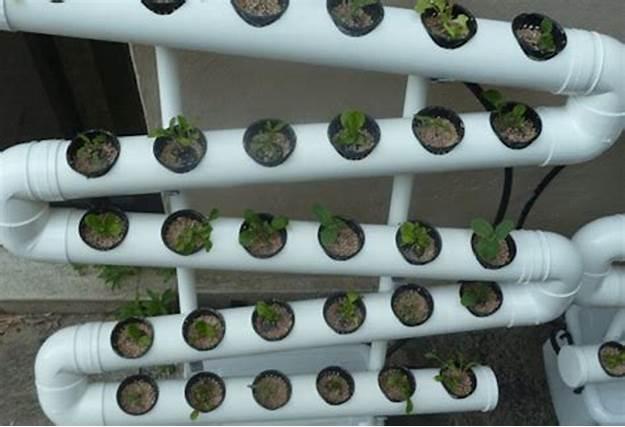
Sayansi ya "hydroponiki" hii ni teknolojia ambayo inahusisha kuchanganyaji wa virutubishi pamoja na maji, vinavyopitishwa kupitia bomba maalumu aina ya pvc,  ambayo hutobolewa matundu na kupitishwa mizizi ya mimea, inayofyonza virutubishi kwenye maji.